First Massacre of Machecoul

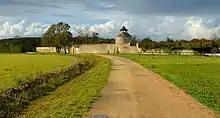
Sisters of Calvary abbey where some of the prisoners were taken.

Tales of brutality, some of which may have been true, abounded; numbers of those killed escalated. Current research suggests that 150 were executed in the town overall, but contemporary republican reports put the figure at 500. Despite the demonization of the insurgents, though, twenty-two "blue coats" from the parish were saved by the request of their own neighborhoods; others were even cleared by tribunals established to monitor executions, and overseen by the local jurist, René François Souchu. Souchu, a lawyer and judge by profession, directed the execution of approximately 50 republican officials and adherents on 3 April; they were shot down and buried in a field outside of the city.